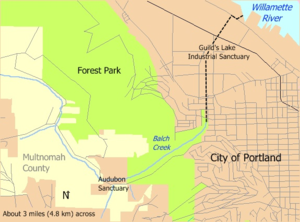
Balch Creek est un affluent de la Willamette qui est long de 5,6 km et situé dans l'État américain de l'Oregon.